San Lorenzo de Almagro

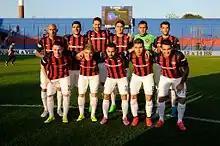
A San Lorenzo team of 2015

Six years later, and only one year after being relegation-threatened, the club managed to win their 15th league title, Torneo Inicial 2013.